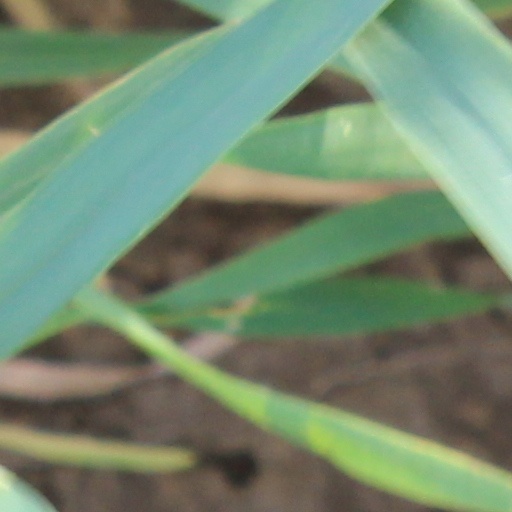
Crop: wheat